Anaerobic digestion

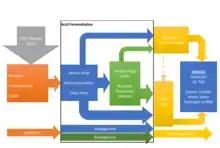
Anaerobic Digestion Process Flow: All process flows are dependent on the balance of between proteins, carbs and fats.

In most cases, biomass is made up of large organic polymers. For the bacteria in anaerobic digesters to access the energy potential of the material, these chains must first be broken down into their smaller constituent parts. These constituent parts, or monomers, such as sugars, are readily available to other bacteria. The process of breaking these chains and dissolving the smaller molecules into solution is called hydrolysis. Therefore, hydrolysis of these high-molecular-weight polymeric components is the necessary first step in anaerobic digestion. Through hydrolysis the complex organic molecules are broken down into simple sugars, amino acids, and fatty acids.